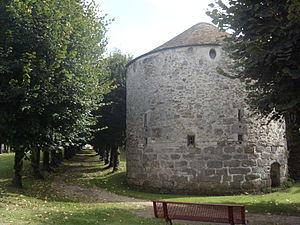
Tour d'angle du rempart de Rozay-en-Brie
Rozay-en-Brie est une commune française située dans le département de Seine-et-Marne en région Île-de-France.